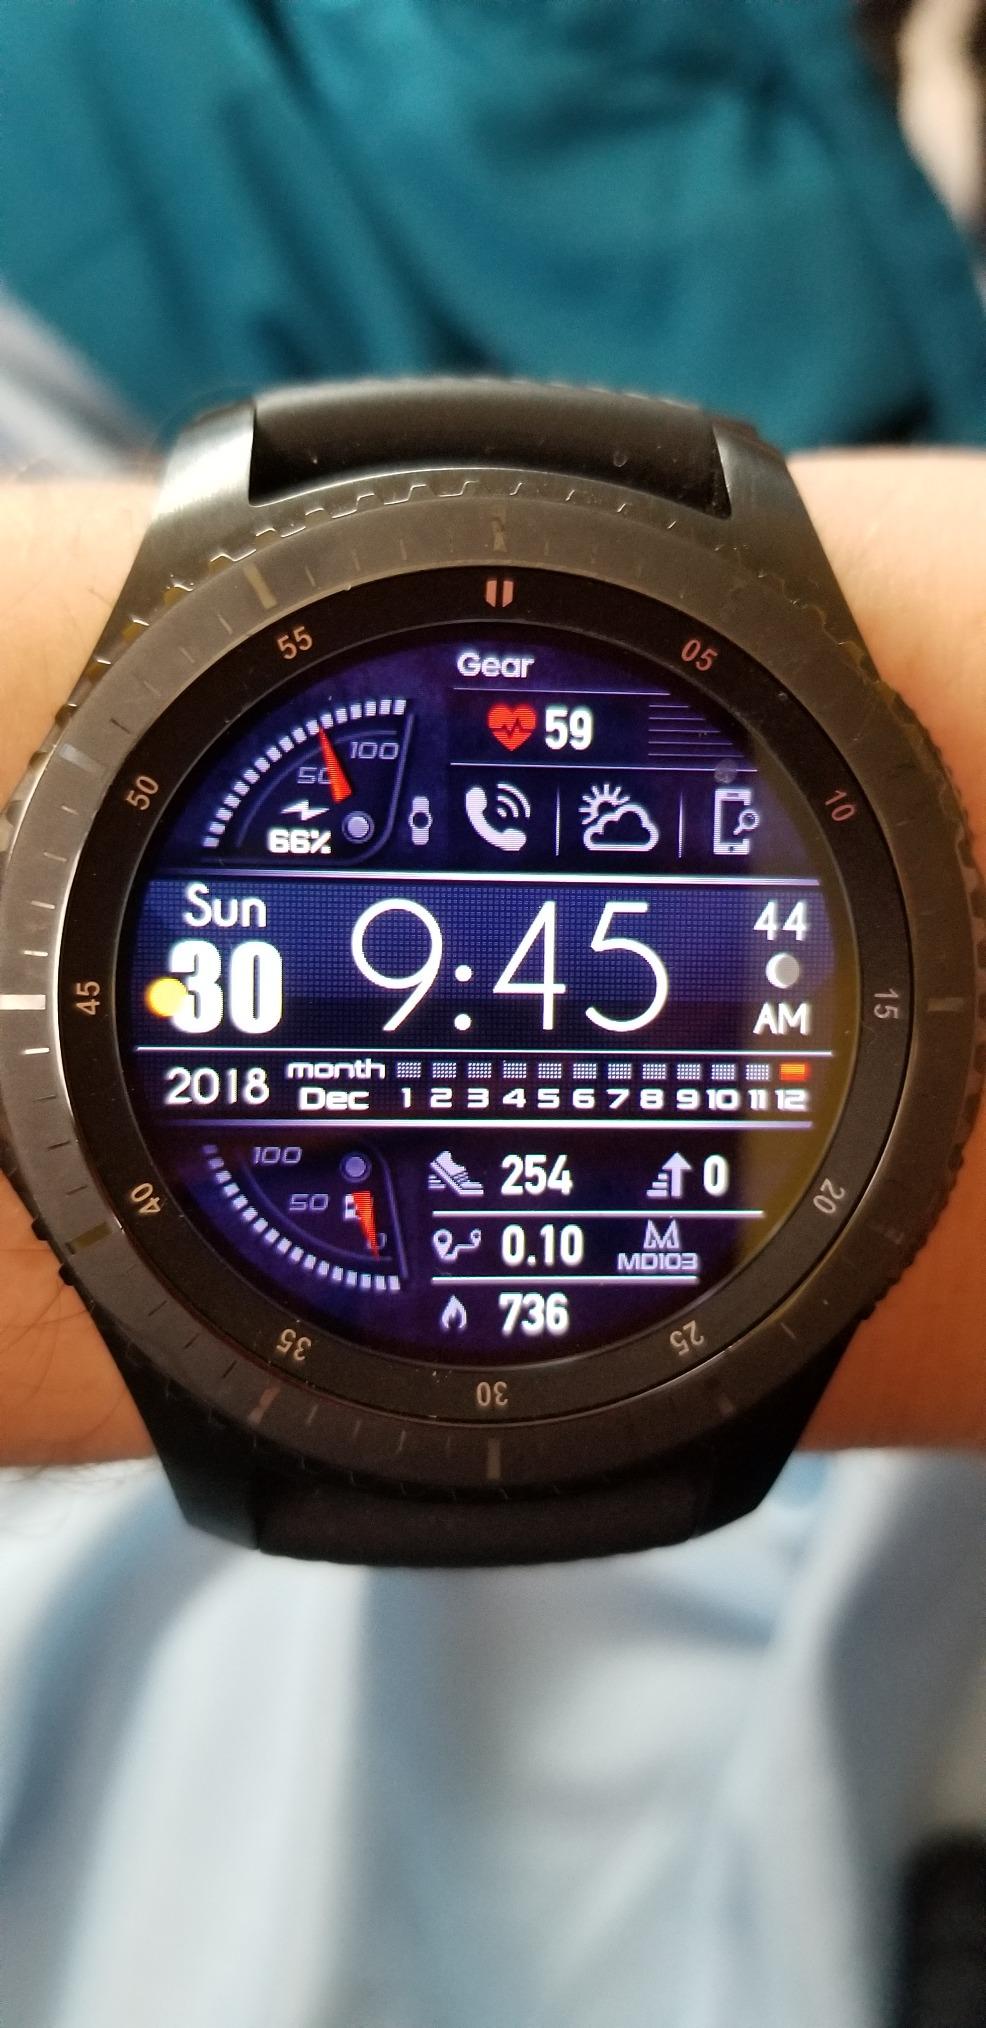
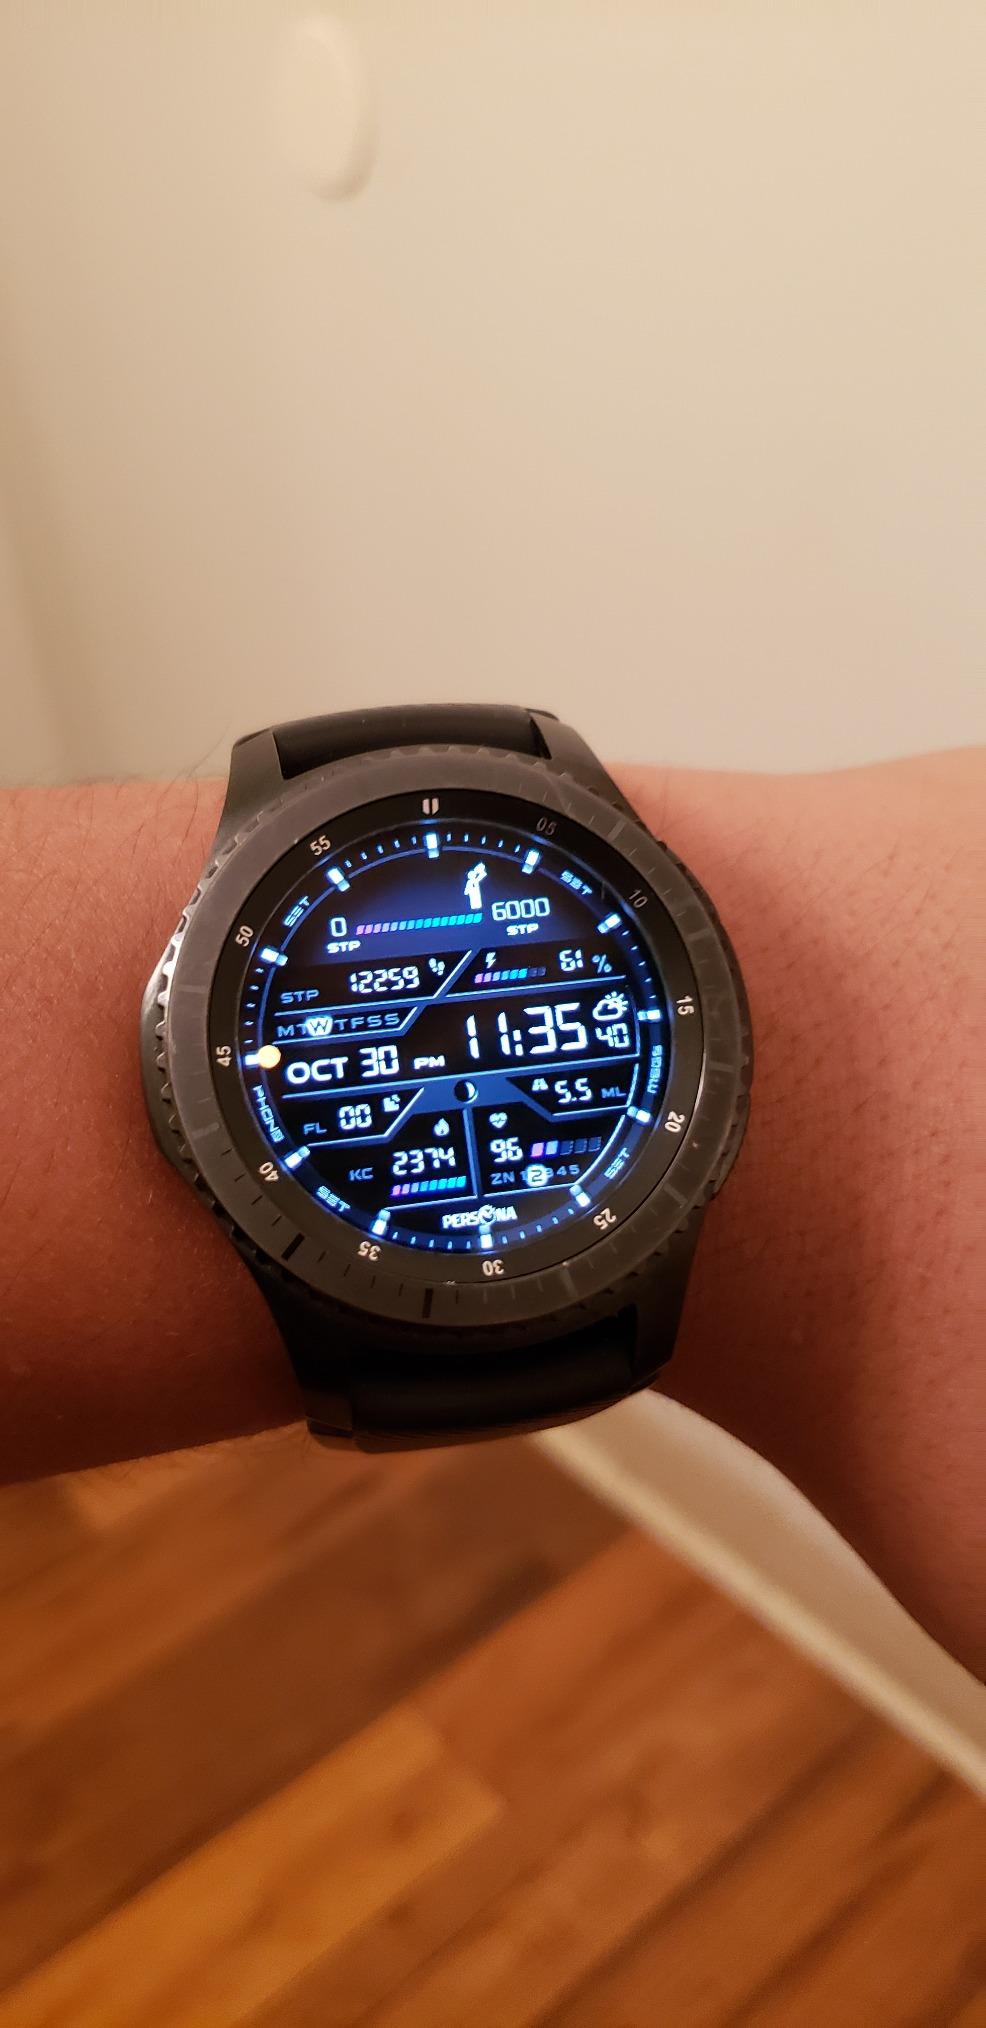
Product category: smartwatch
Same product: yes